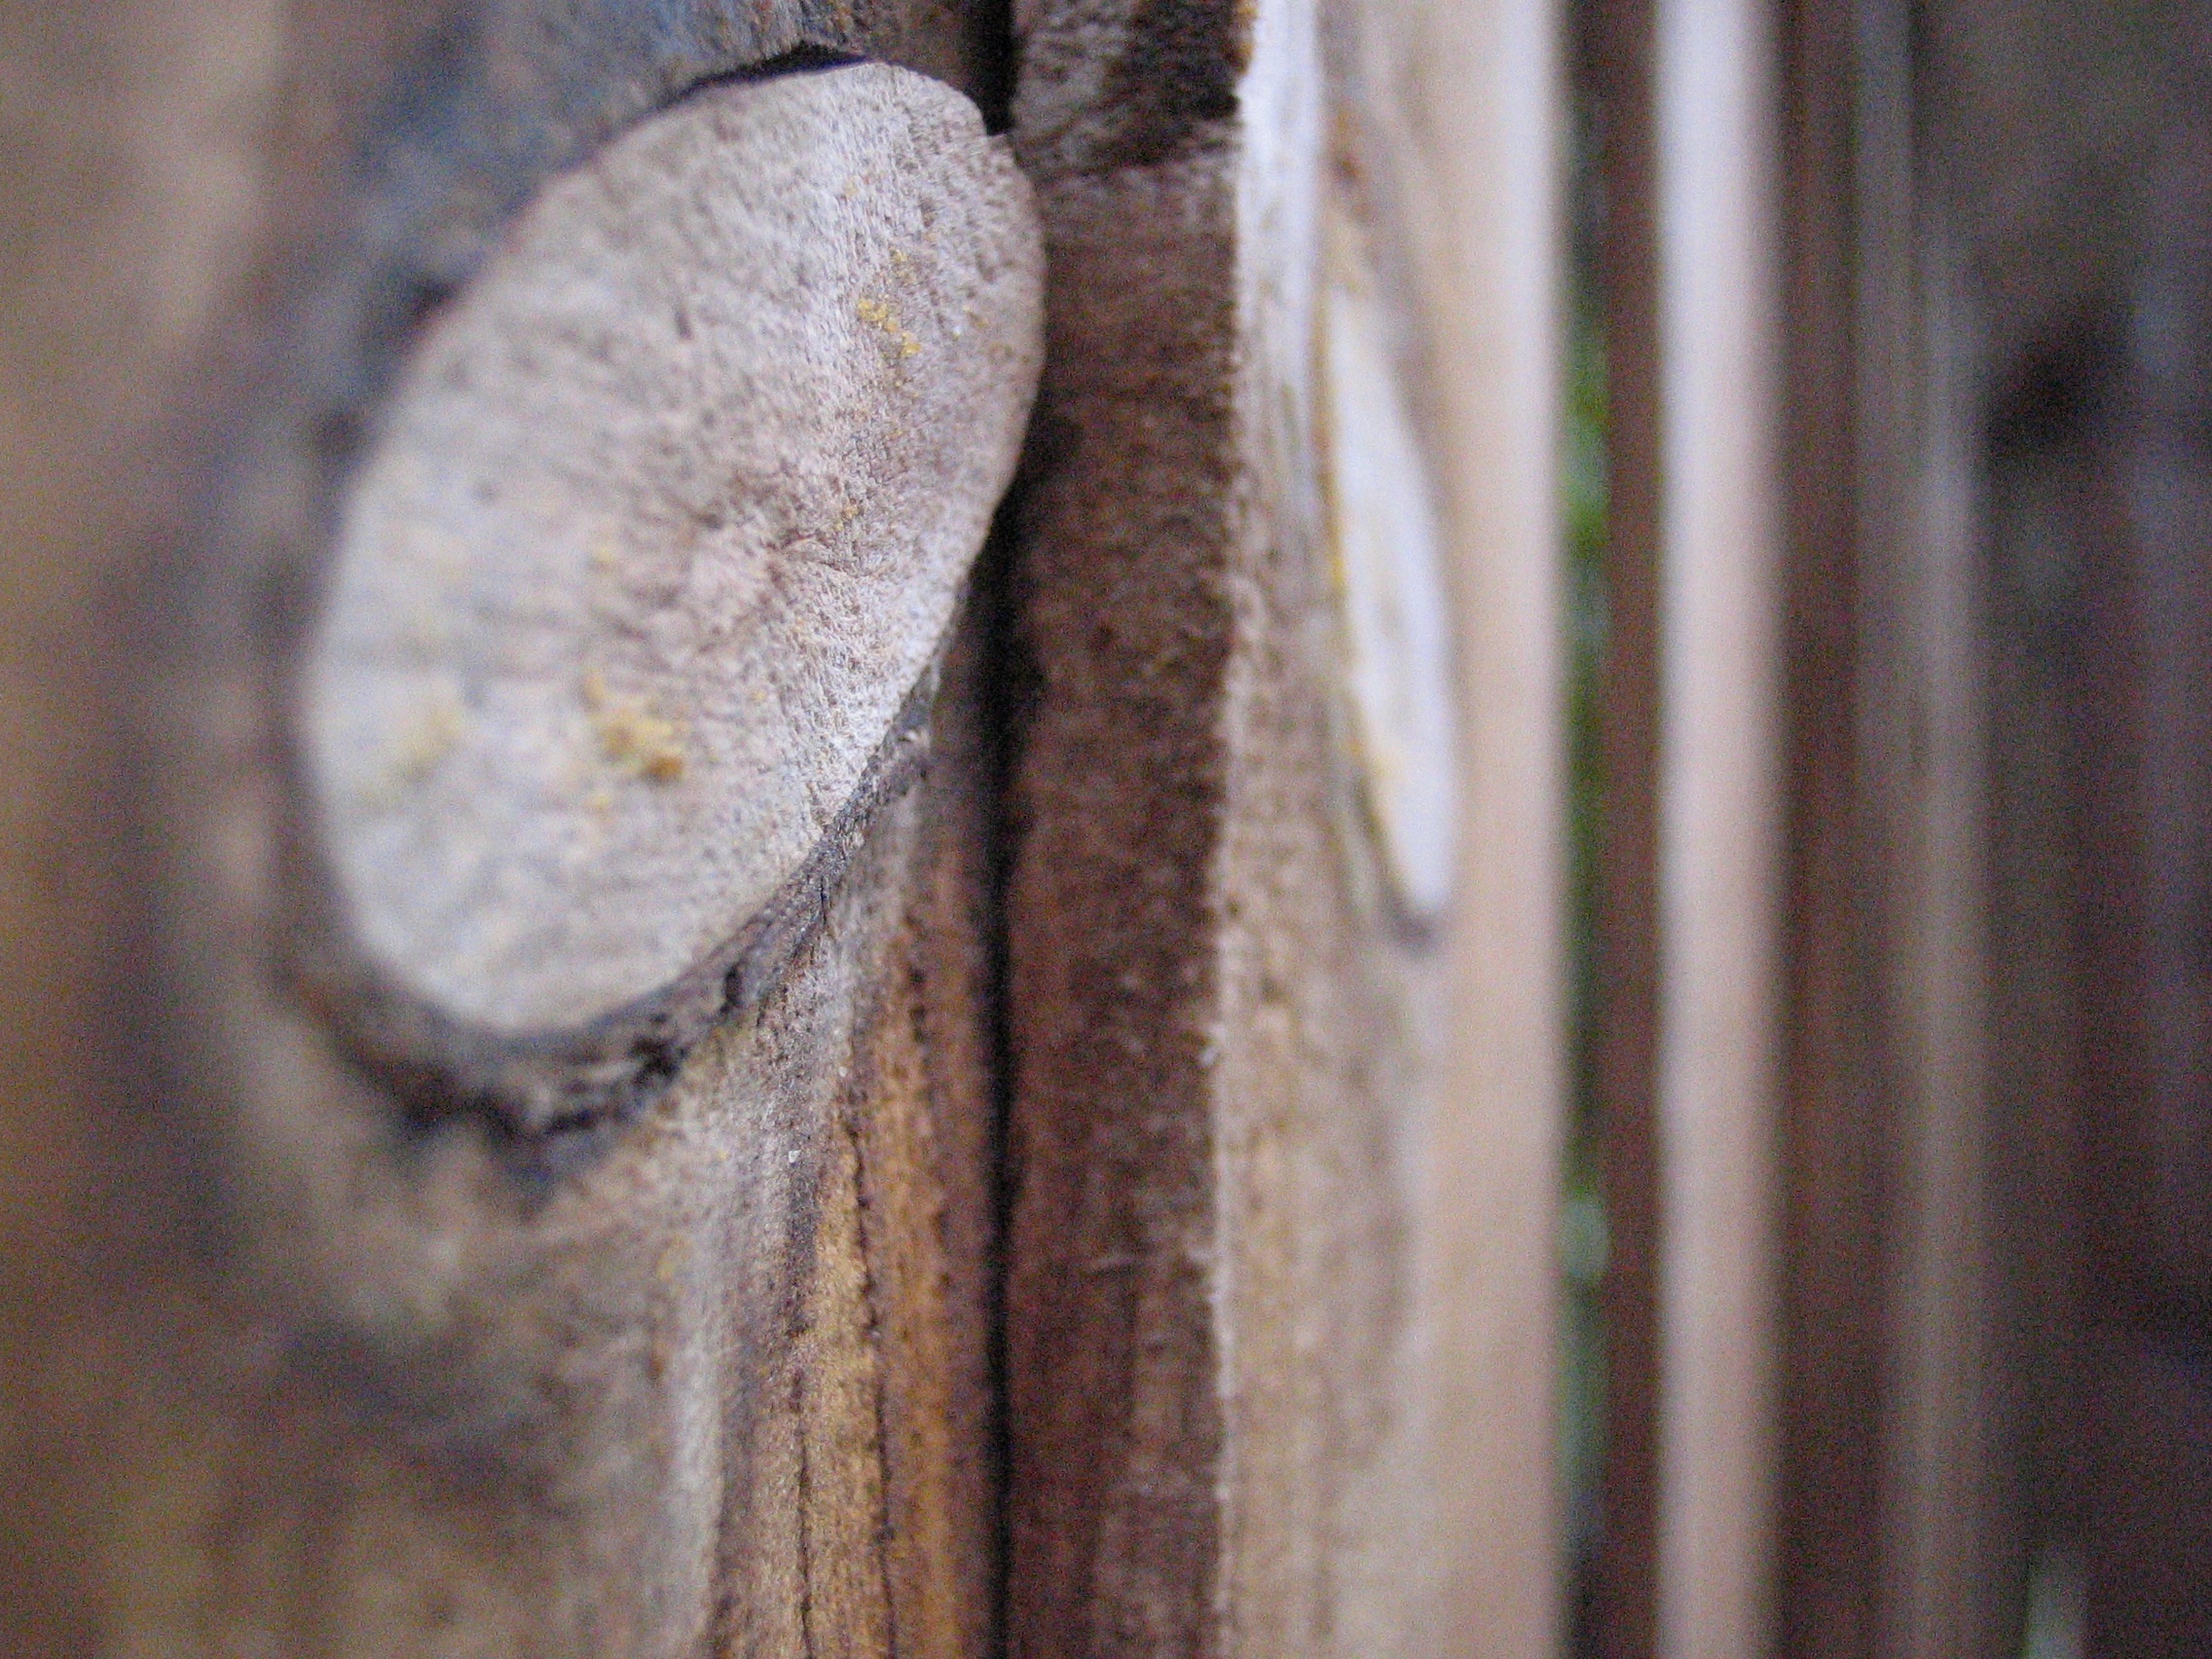
tree, wood, leaf, trunk, fauna, close up, macro photography